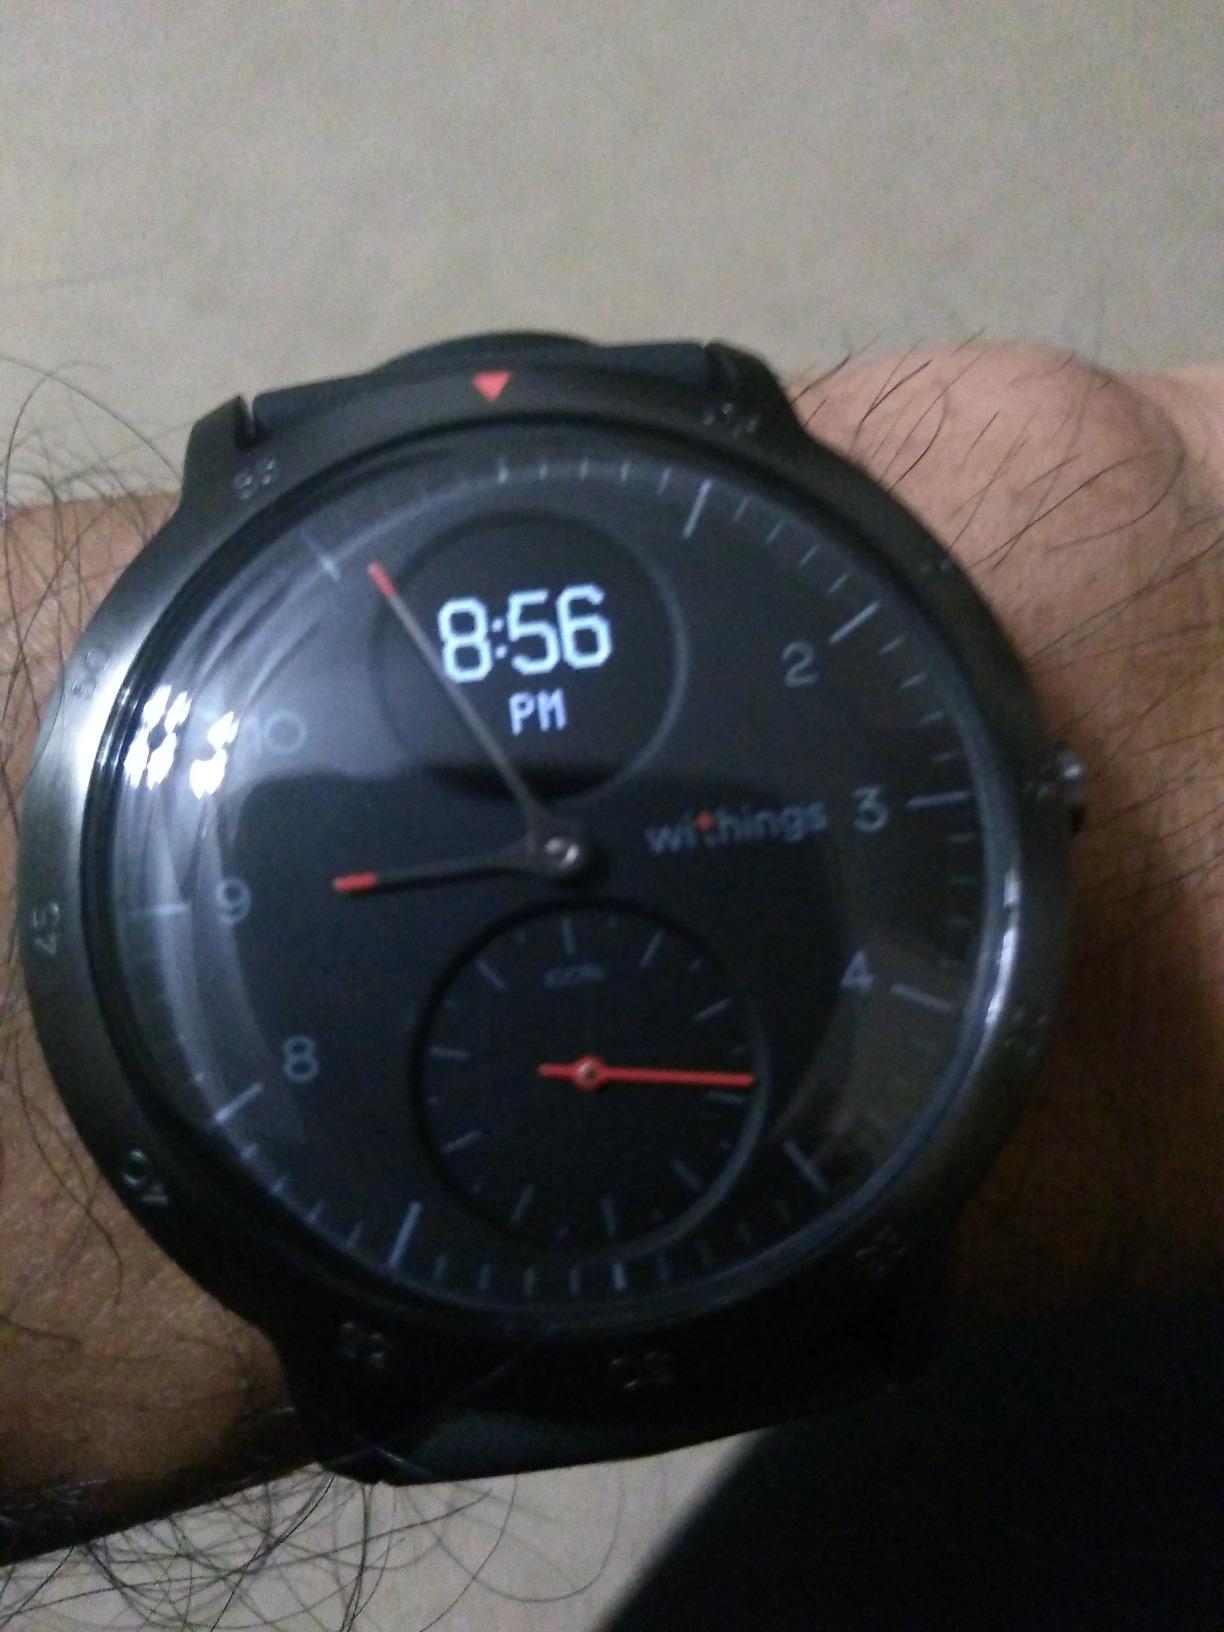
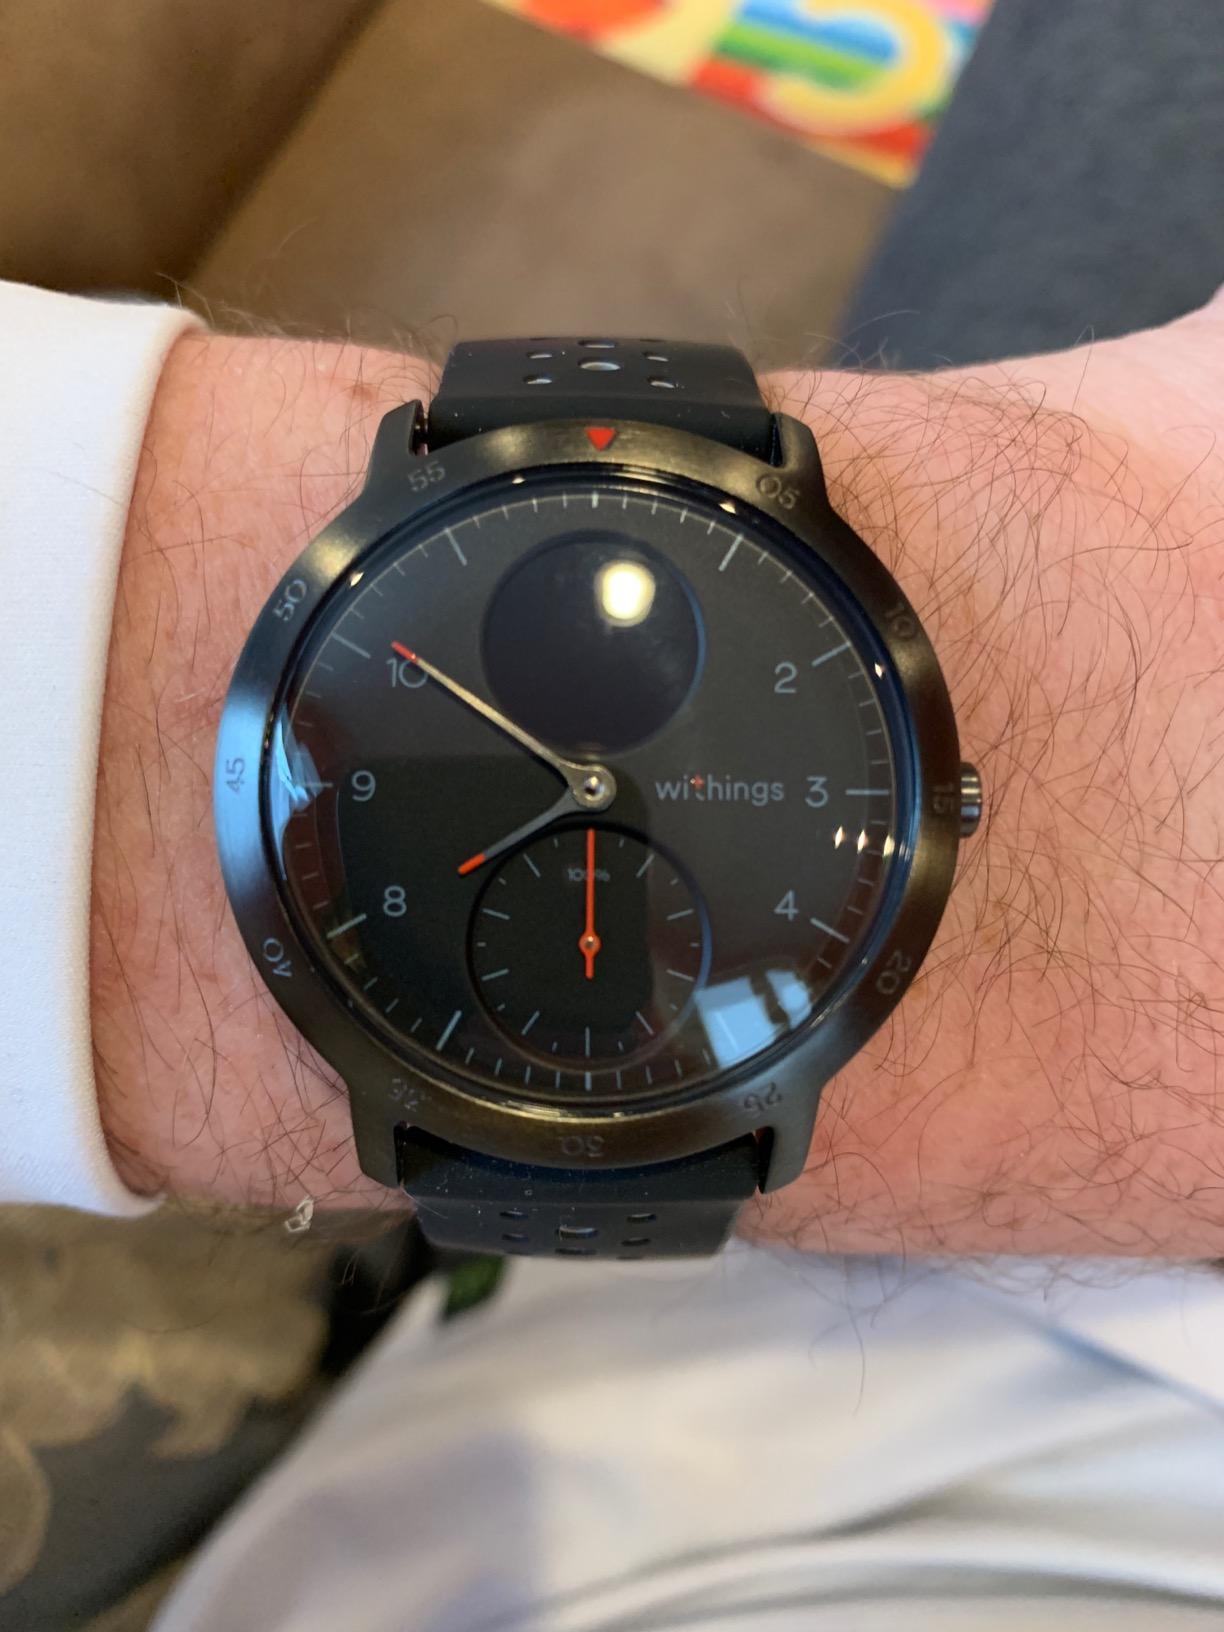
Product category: smartwatch
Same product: yes